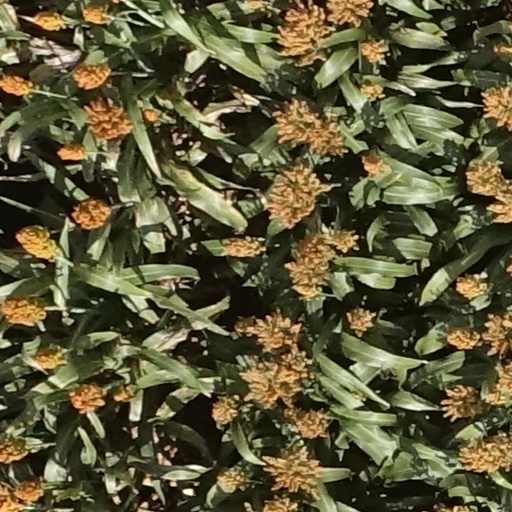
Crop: sorghum